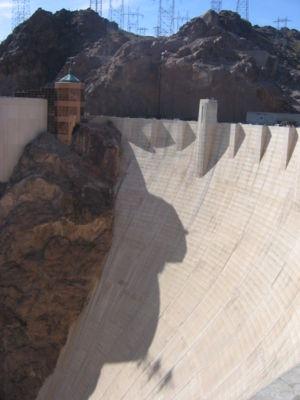
Un barrage est un ouvrage d'art construit en travers d'un cours d'eau et destiné à en réguler le débit et/ou à stocker de l'eau, notamment pour le contrôle des crues, l'irrigation, l'industrie, l'hydroélectricité, la pisciculture, une réserve d'eau potable, etc. Dans la nature, il existe aussi des barrages de castors.